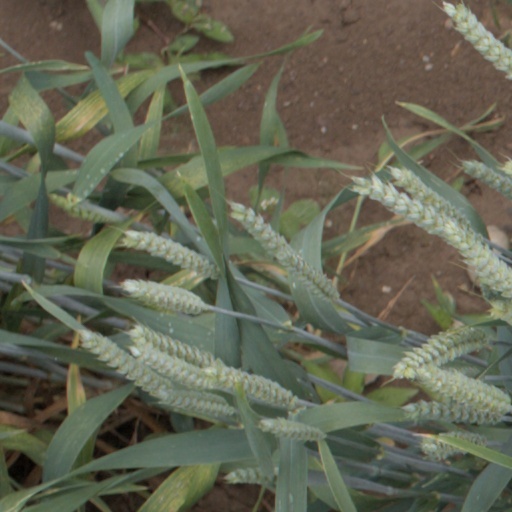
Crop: wheat